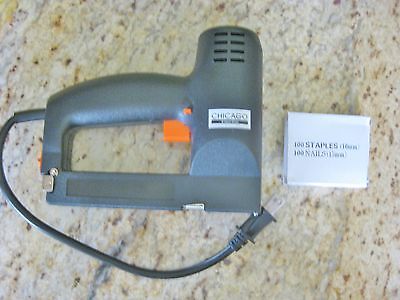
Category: stapler